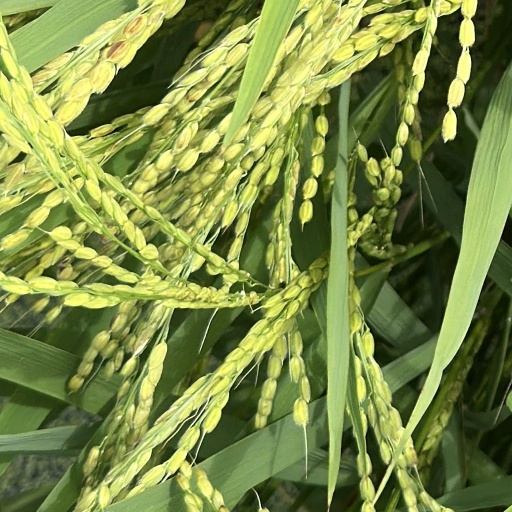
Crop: rice